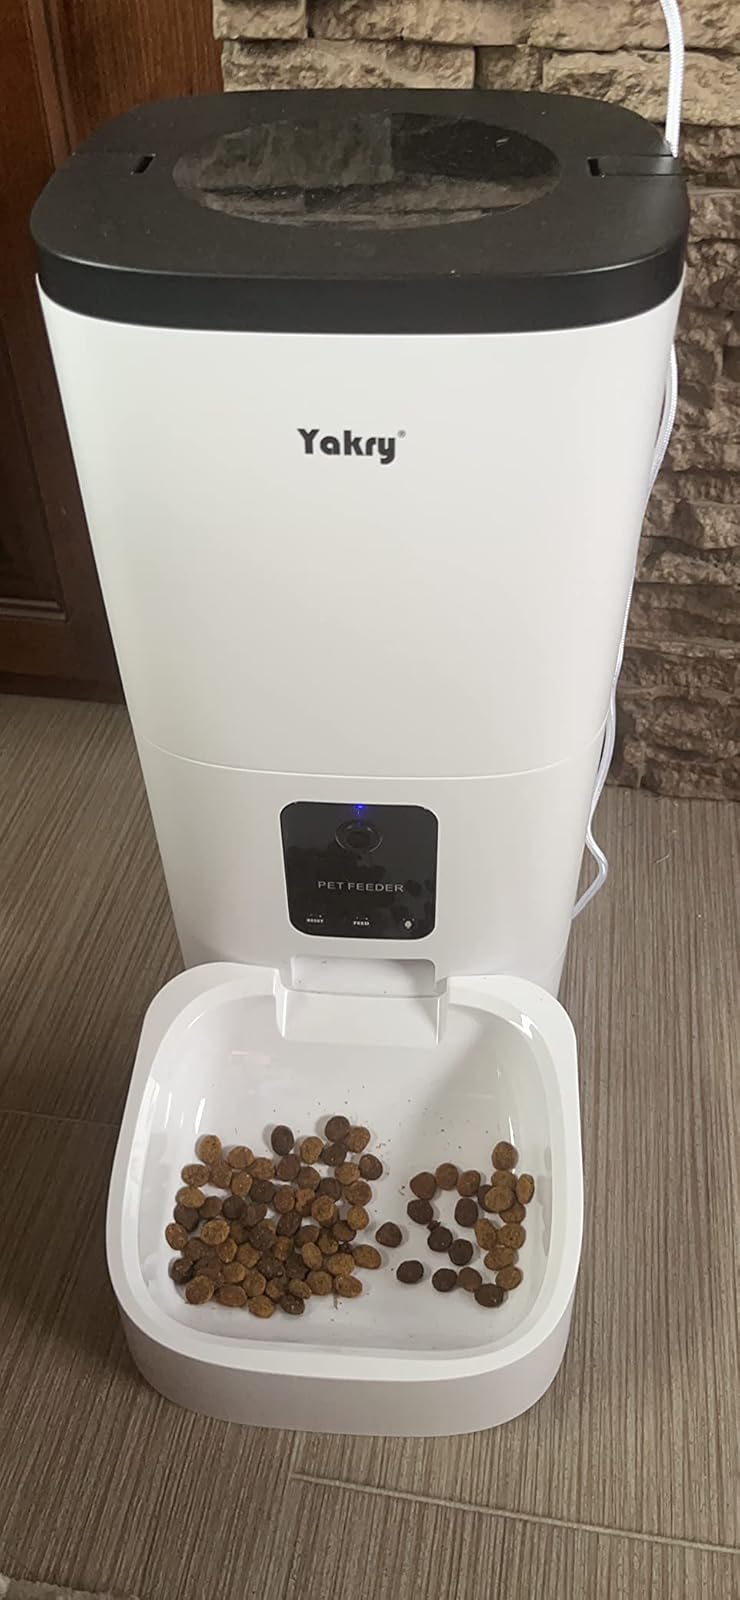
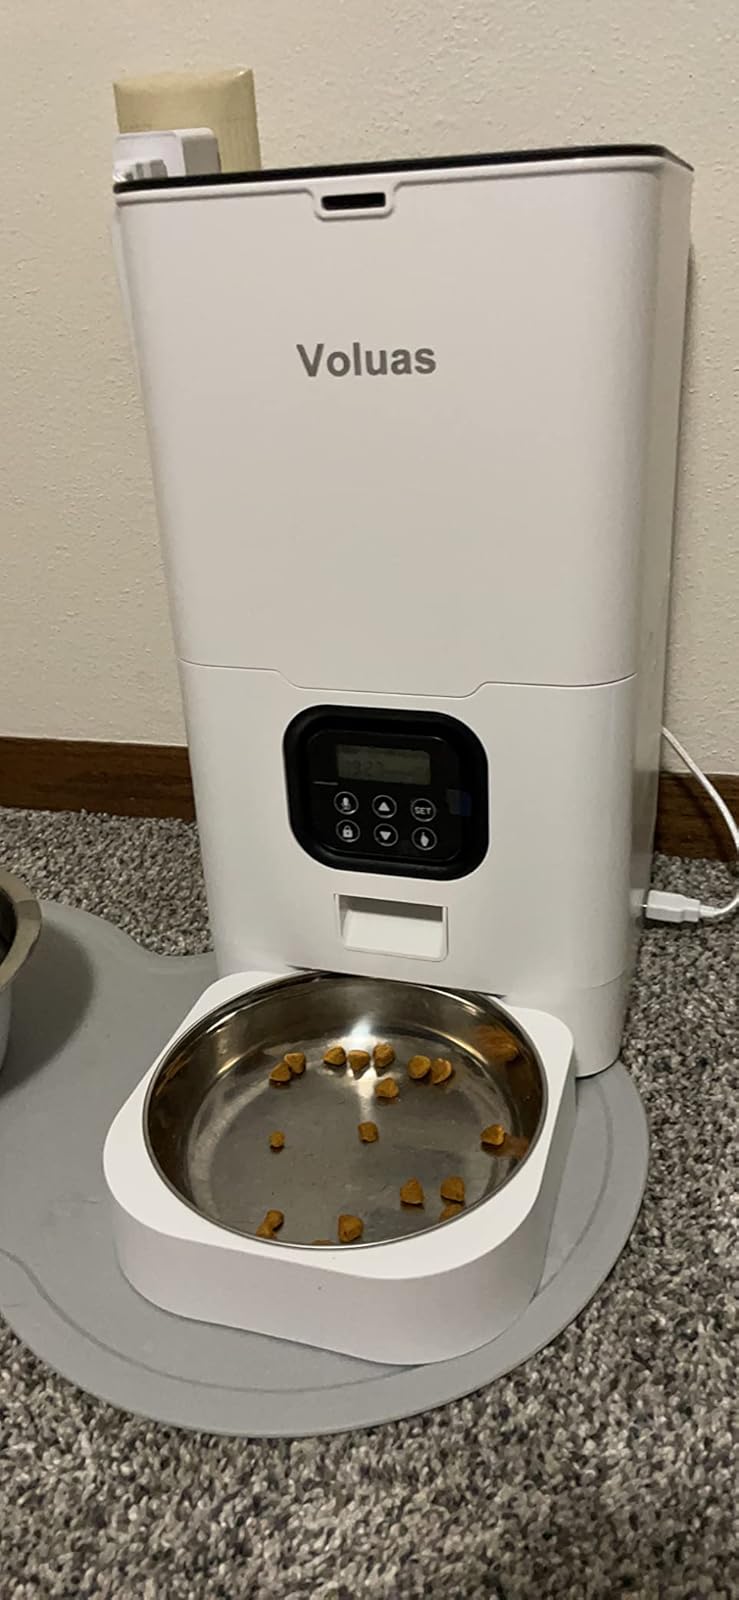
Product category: items_feeder
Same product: no